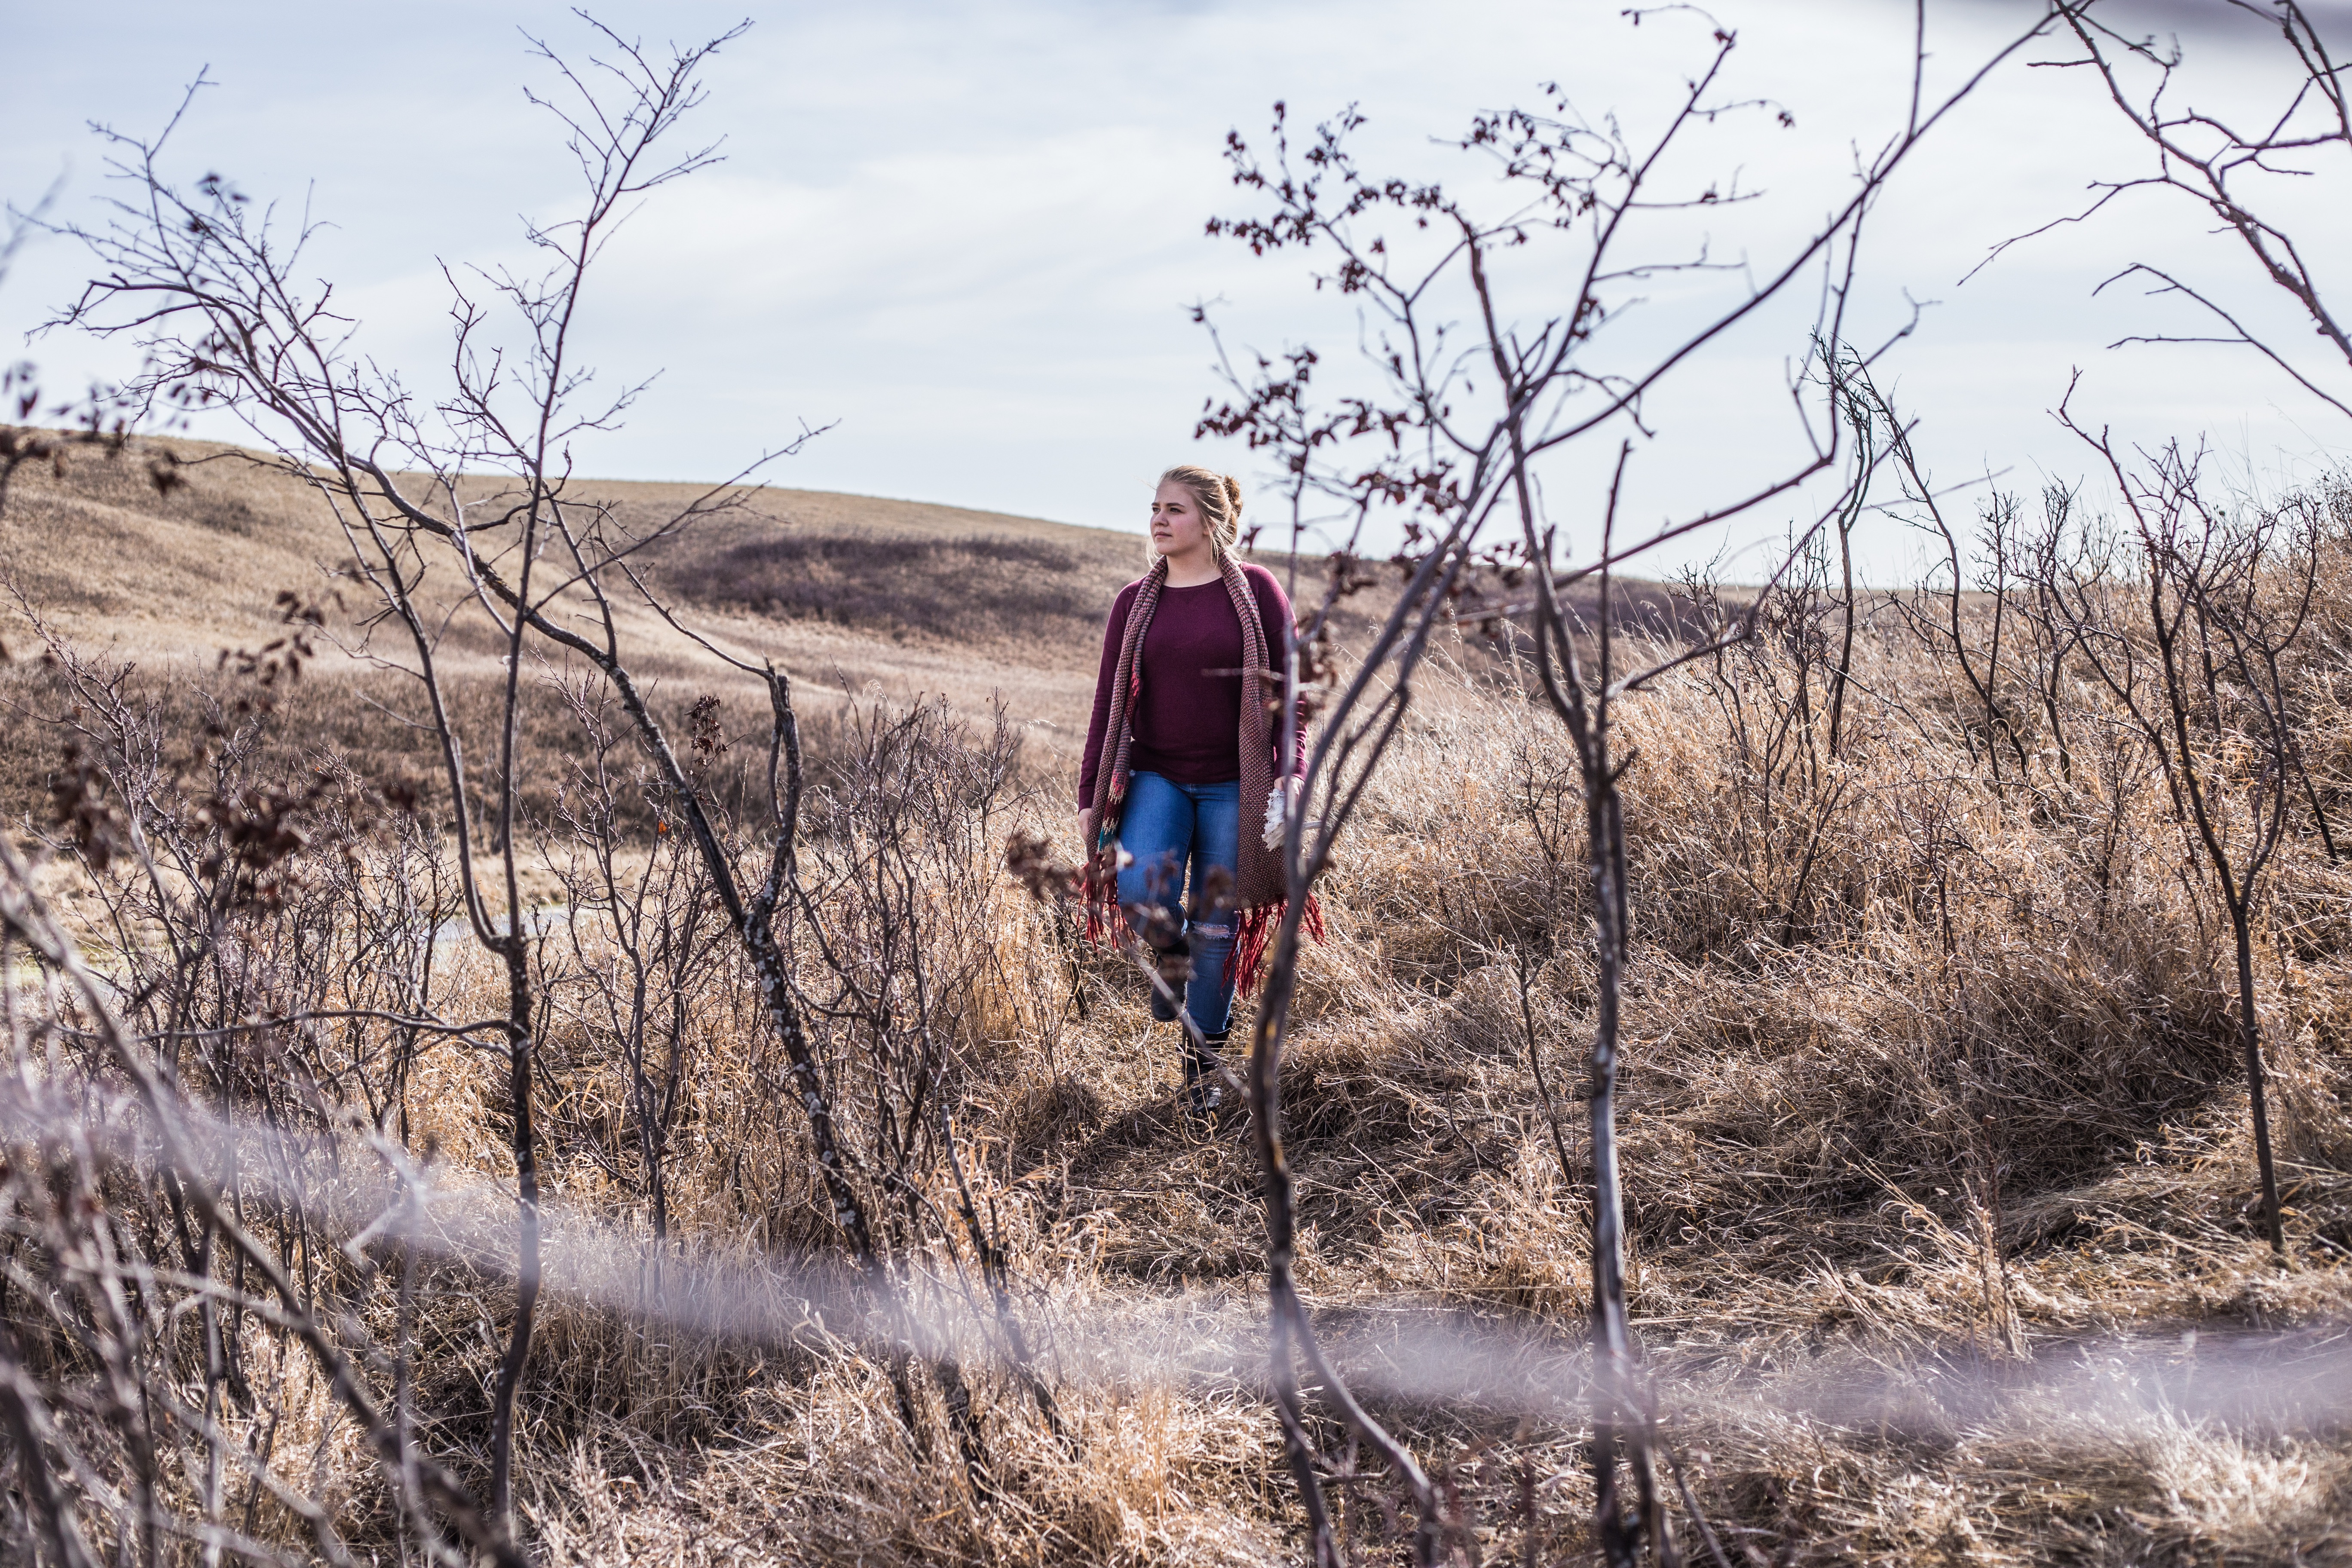
tree, wilderness, walking, winter, trail, adventure, sports